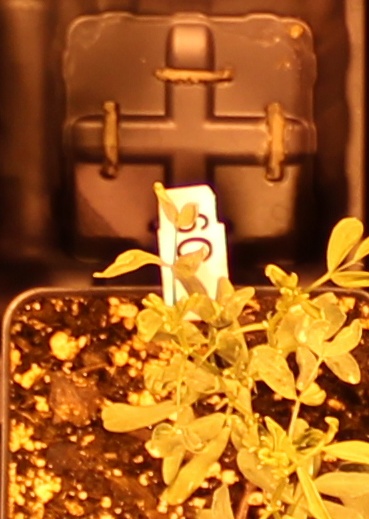
Label: Lentil